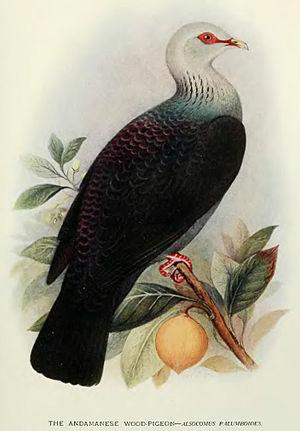
Le Pigeon des Andaman est une espèce d'oiseau appartenant à la famille des Columbidae.